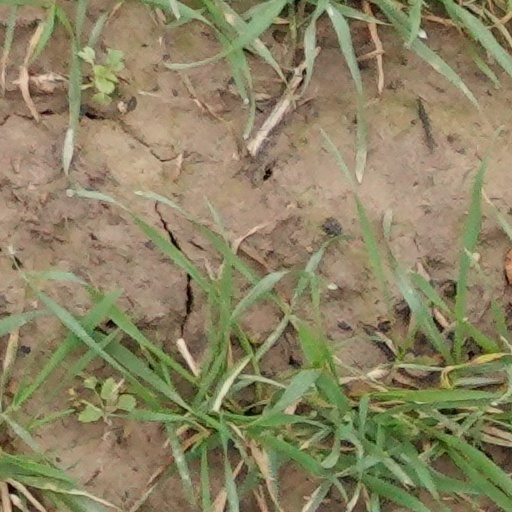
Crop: wheat